Random walk

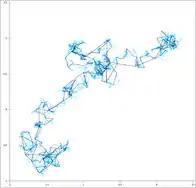
Simulated steps approximating a Wiener process in two dimensions

A Wiener process is a stochastic process with similar behavior to Brownian motion, the physical phenomenon of a minute particle diffusing in a fluid. (Sometimes the Wiener process is called "Brownian motion", although this is strictly speaking a confusion of a model with the phenomenon being modeled.)